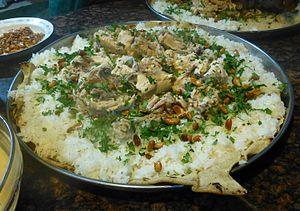
Préparation du mansaf dans la région de Pétra (Jordanie). Le plus souvent à base d'agneau, il est ici préparé avec du poulet.